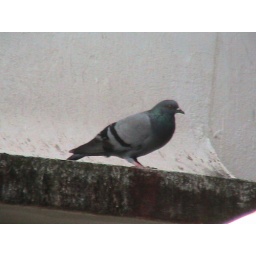
Found this pigeon on a window of a house in front of my balcony.